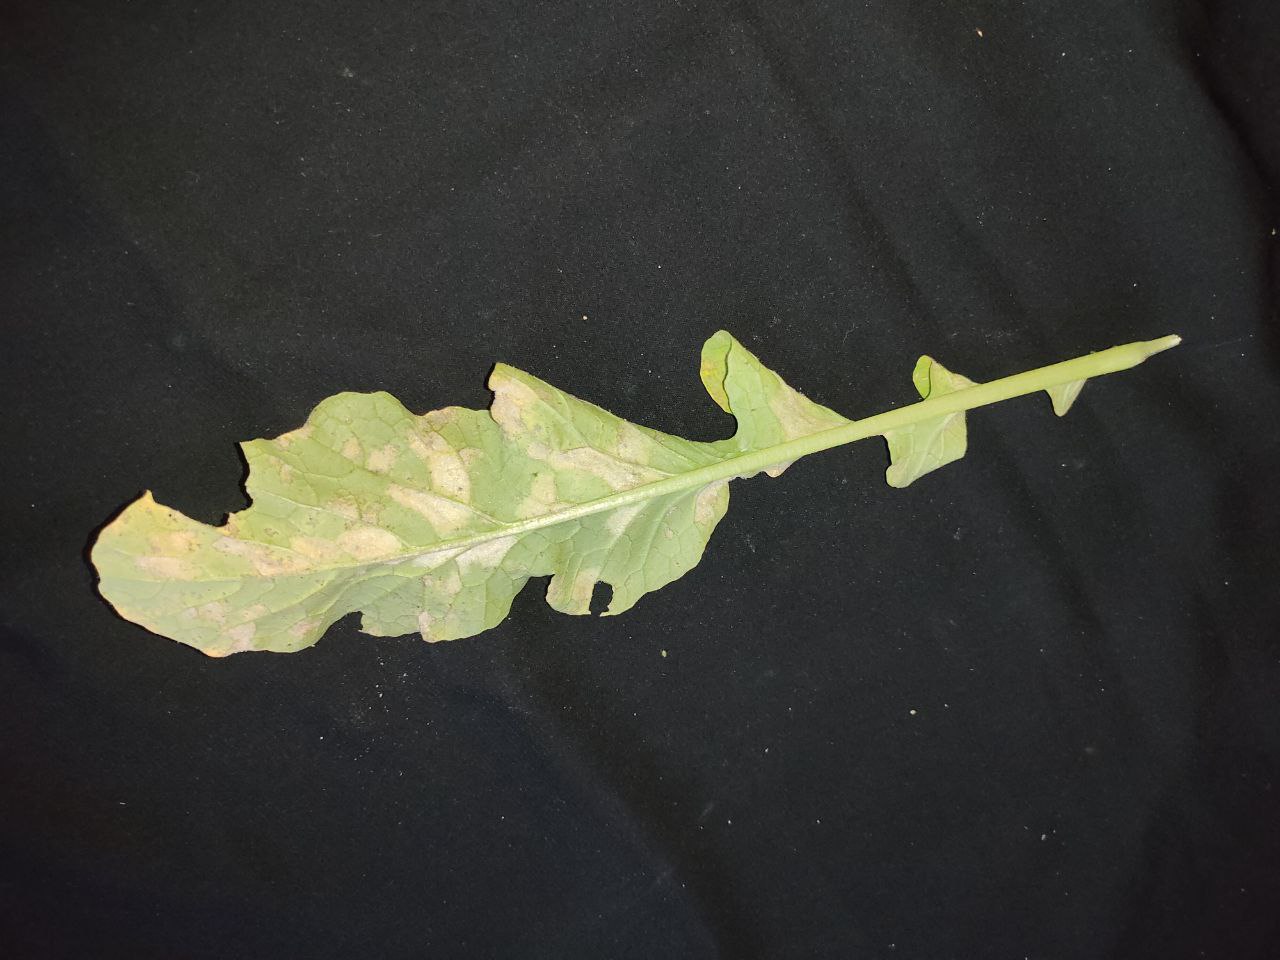
Label: Mosaic virus